Kutless

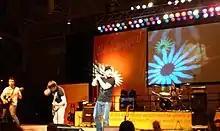
Kutless in concert in 2007

Kutless is an American Christian rock band from Portland, Oregon, formed in 1999. Since their formation, they have released multiple studio albums and one live album, "Live from Portland". They have sold over 3 million records worldwide.